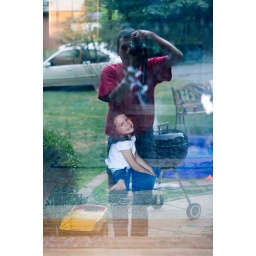
Outside grilling and snapped a shot of my daughter through the glass door and I show up in the shot.